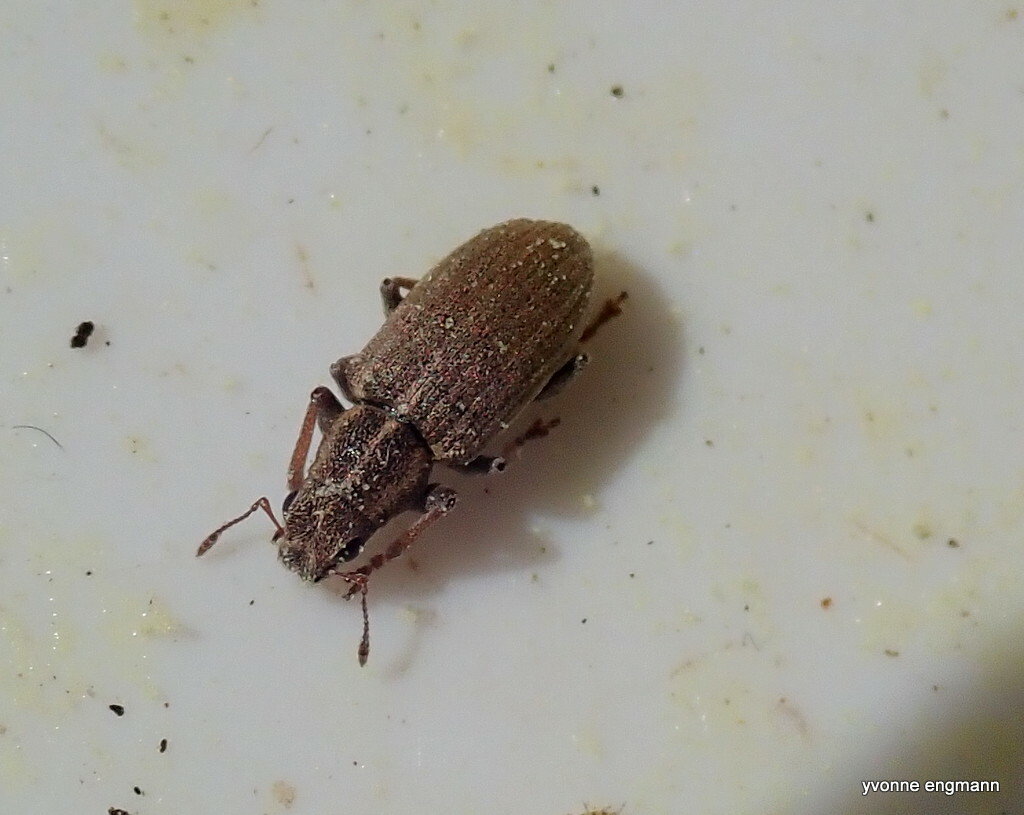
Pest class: pea_leaf_weevil